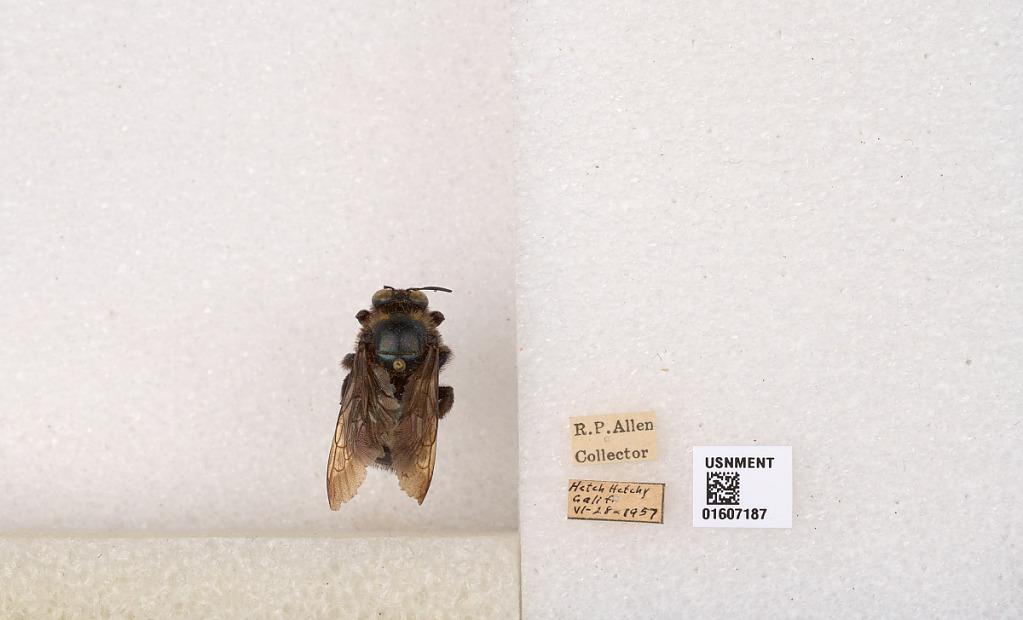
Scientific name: Xylocopa (Xylocopoides) californica californica Cresson
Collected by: R. Allen
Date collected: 1957-6-28
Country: United States
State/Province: California
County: Tuolumne
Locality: Hetch Hetchy
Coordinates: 37.9417, -119.725